Mother Irene Gill Memorial Library

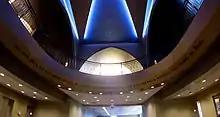
Library rotunda

The first library was located in the original library room of historic Leland Castle. It then expanded into a larger space on the same floor until 1923 when the library was moved into space formerly occupied by the chapel on the second floor of the 1901 wing of Leland Castle. Later it moved to bigger quarters on the third floor. The 1939 new building, dedicated to CNR founder, Mother M. Irene Gill, O.S.U. had both an exhibit room and auditorium/lecture hall on the ground floor. On the second floor, a large stained glass window, the “Transmission of Knowledge,” was installed in the Main Reading Room.